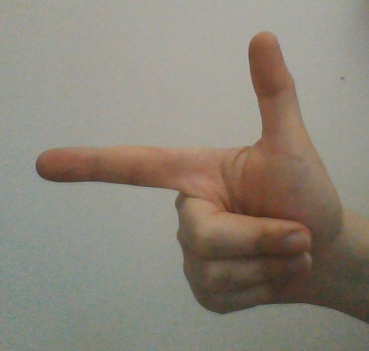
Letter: yaa